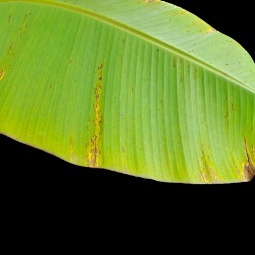
Label: Potassium